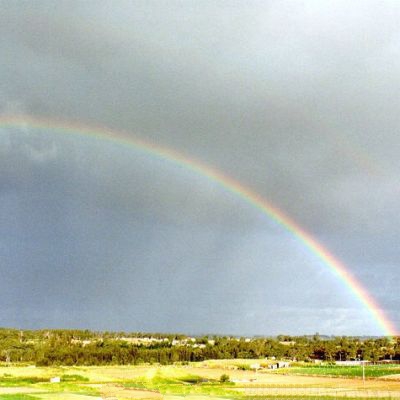
Cloud type: Stratus (St)